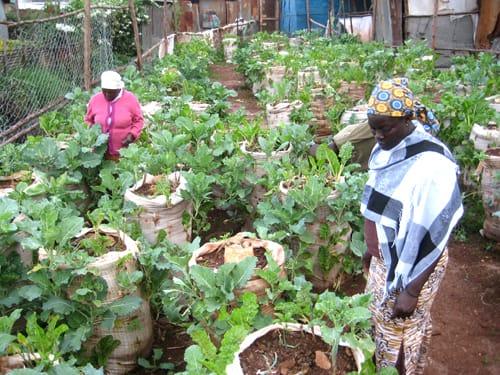
Wanawake wawili ambao wanajishughulisha na kilimo cha mboga za majani, wanaendelea kuzipalilia ambazo tayari wameshazichuma kwa awamu kadhaa, ili waendelee kufaidika wao na majirani.